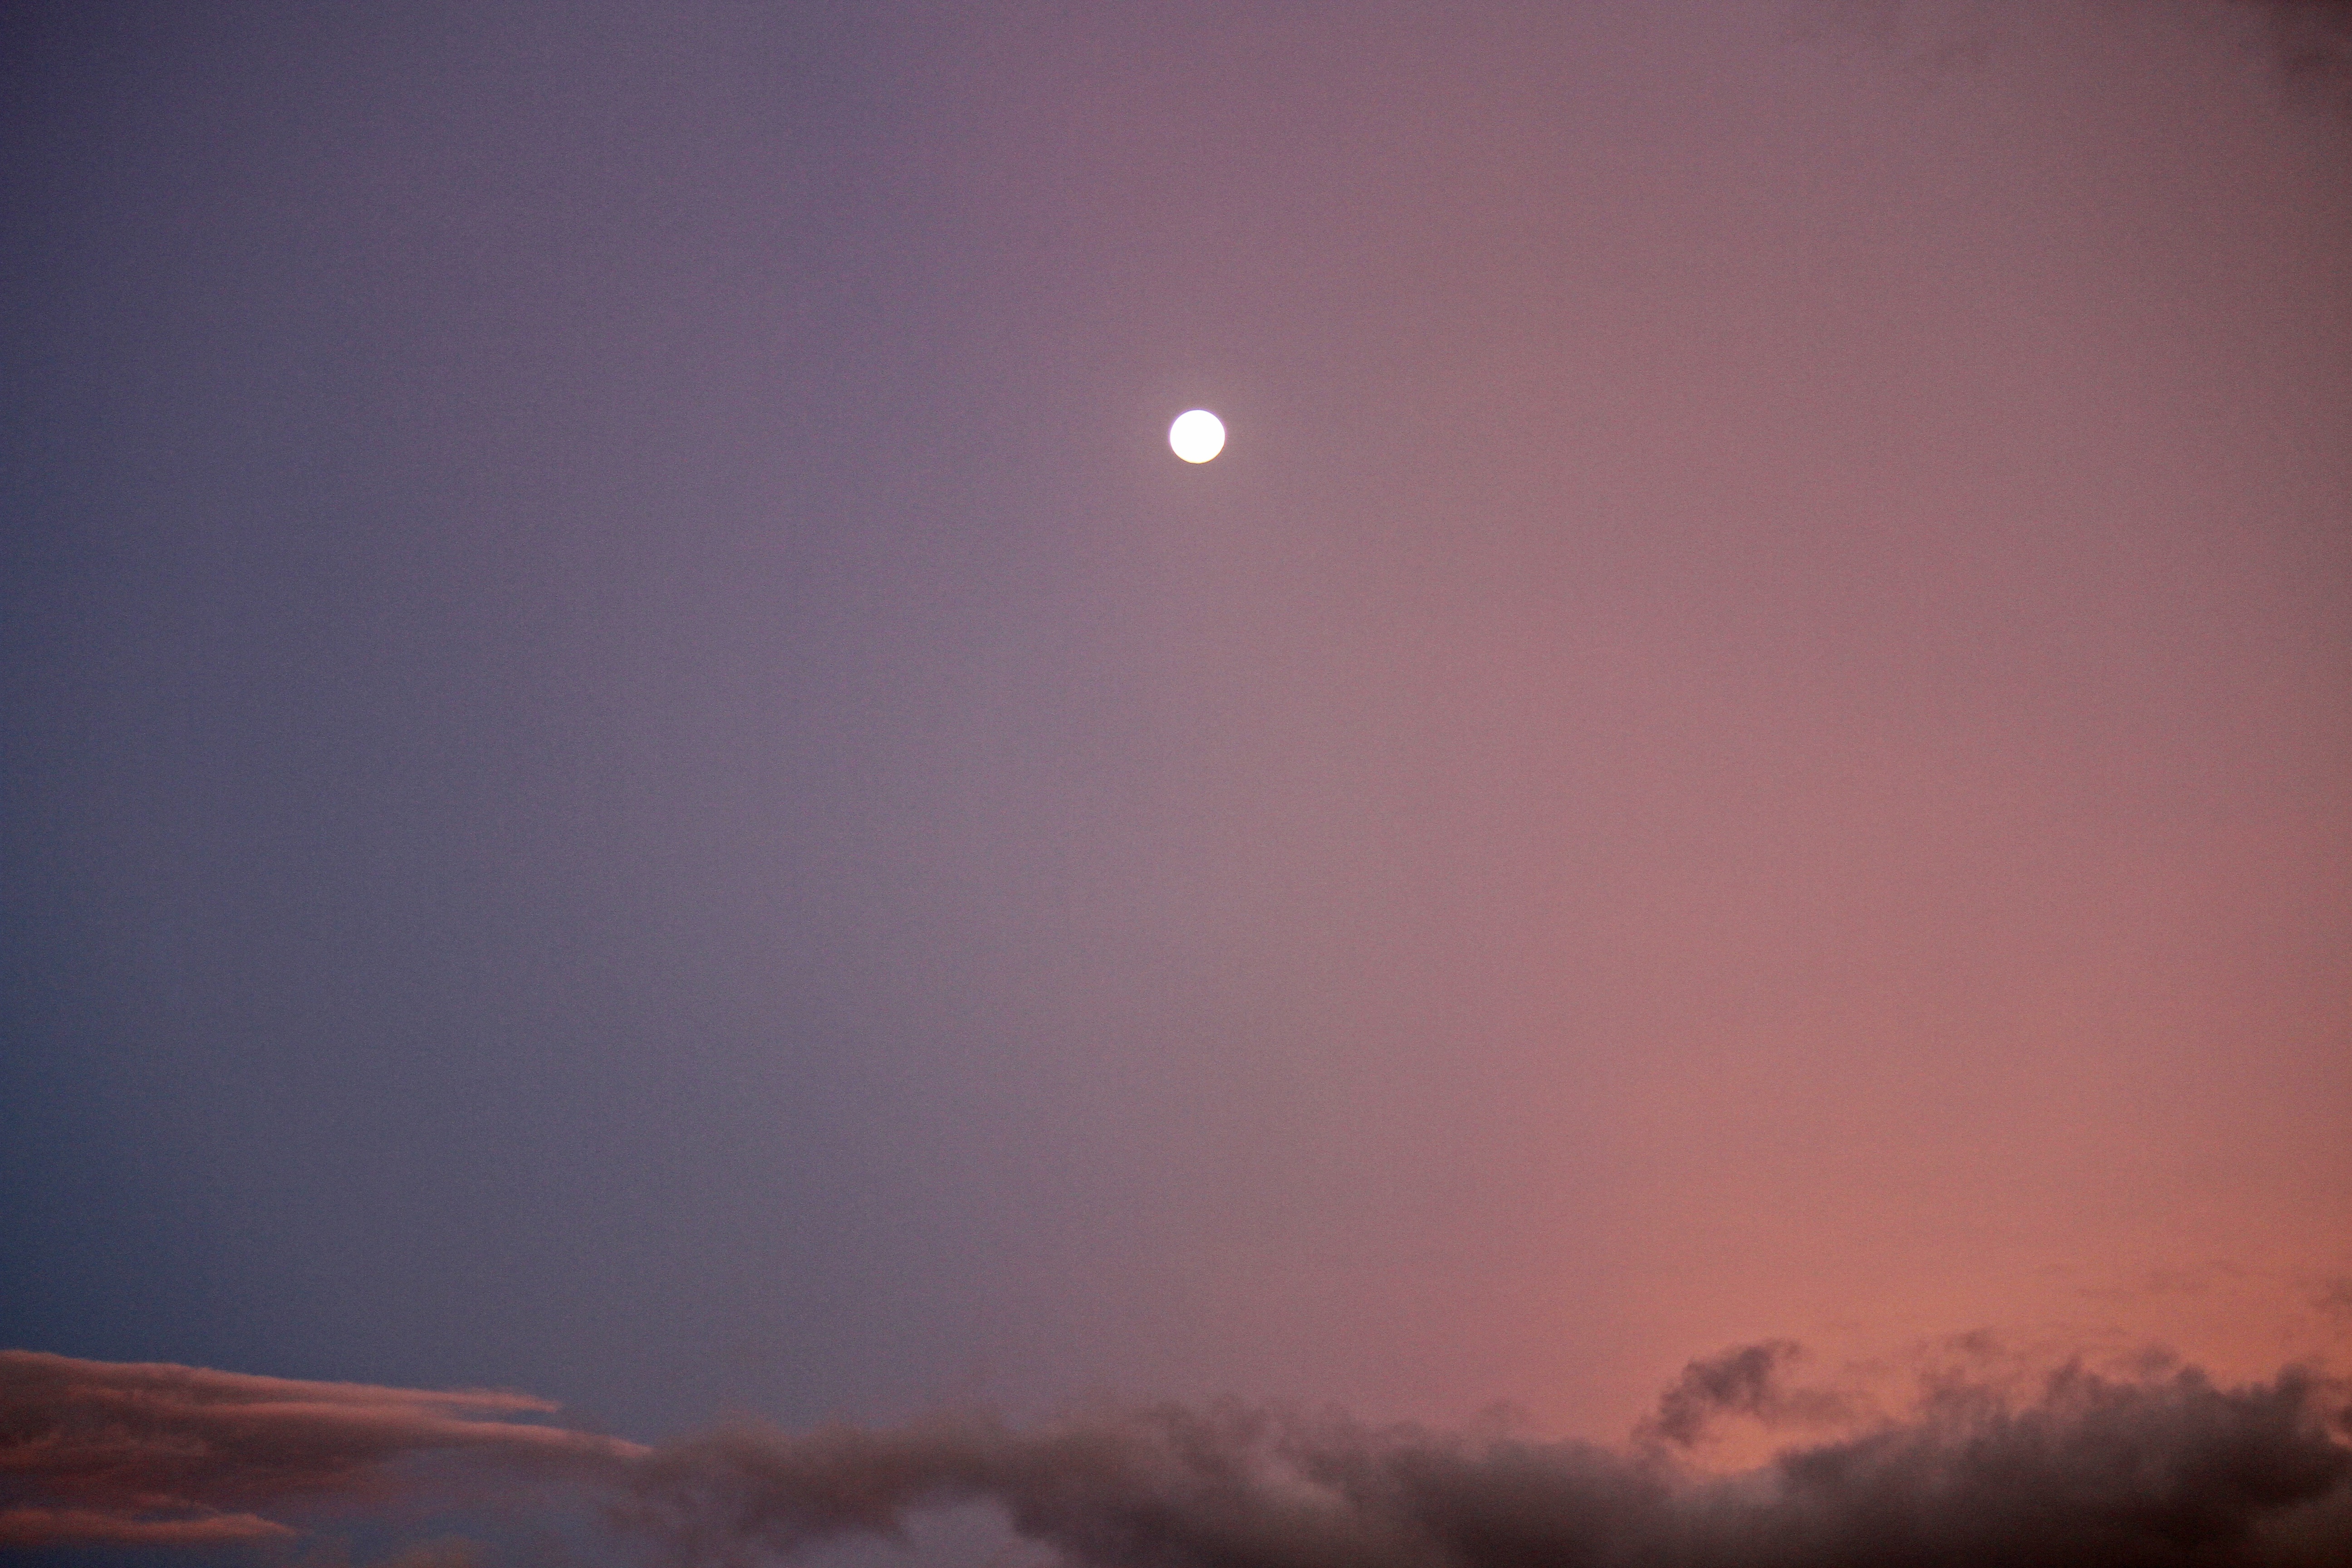
horizon, cloud, sky, sun, sunrise, sunset, night, sunlight, morning, dawn, atmosphere, dusk, moon, moonlight, astronomical object, atmospheric phenomenon, atmosphere of earth